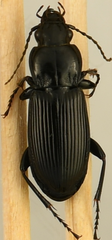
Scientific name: Pterostichus melanarius
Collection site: UNDERC Site (UNDE), plot UNDE_006